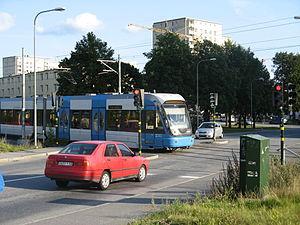
Le tramway de Stockholm est un réseau de tramway à Stockholm, en Suède, avec quatre lignes totalisant 29,3 km.